Steve Kuhn

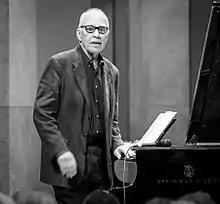
Kuhn at the Oslo Jazz Festival in 2017

Steve Kuhn (born March 24, 1938) is an American jazz pianist, composer, arranger, bandleader, and educator. He is the composer of the jazz standard "The Saga of Harrison Crabfeathers".